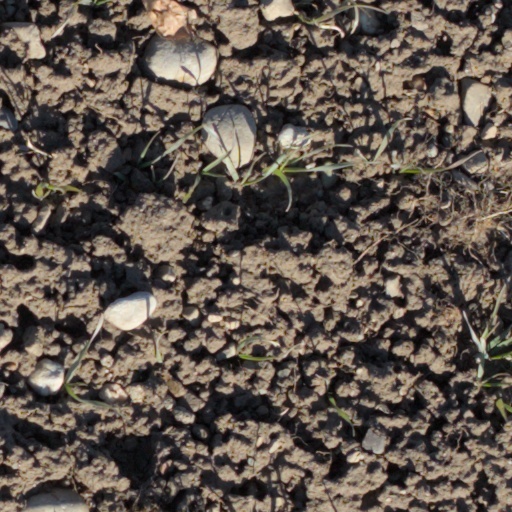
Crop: wheat